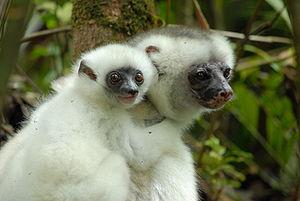
Toutes les espèces de lémuriens sont des primates strepsirrhiniens endémiques de Madagascar. Elles vont du Microcèbe de Mme Berthe, le plus petit primate du monde, jusqu'à l'Indri. Toutefois, les espèces récemment éteintes avaient une taille beaucoup plus grande. En 2010, cinq familles, 15 genres et 101 espèces et sous espèces de lémuriens sont officiellement reconnus. Sur les 111 espèces et sous-espèces, l'Union internationale pour la conservation de la nature en classe huit comme en danger critique d'extinction, 18 en danger, 15 vulnérables, quatre quasi menacées, huit de préoccupation mineure, 41 sont considérées de données insuffisantes, et sept n'ont pas encore été évaluées. Entre 2000 et 2008, 39 nouvelles espèces ont été décrites et neuf autres taxons sont redevenus valides.
Les Sifakas ou Propithèques forment un genre de primates lémuriformes au sein de la famille des Indridés. Ce sont de grands lémuriens diurnes, au pelage dense variant du blanc pur au noir profond en fonction des espèces, et dotés d'une queue plus longue que leur corps. Comme tous les lémuriens, ils sont endémiques de l'île de Madagascar.